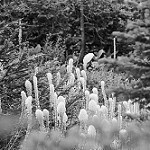
Label: B & W